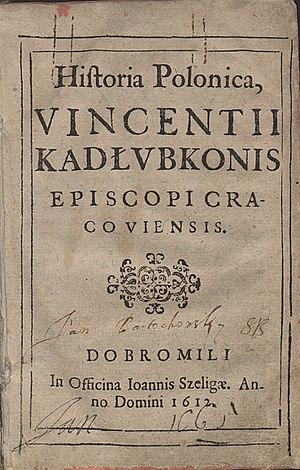
Chronica Polonorum connue également sous le titre de Chronique du Maître Vincent, est une chronique médiévale, rédigée en langue latine entre 1190 et 1208 par l'évêque de Cracovie Wincenty Kadłubek sur la commission du roi Kazimierz II le Juste. Elle relate l'histoire du Royaume de Pologne de ses origines perdues dans la brume des légendes jusqu'en 1202. Avec la chronique de Gallus Anonymus qui la précède, la Chronique du Maître Vincent demeure la principale source d'information sur l'histoire de la Pologne avant le XIIe siècle.